Olivia Ward Bush-Banks

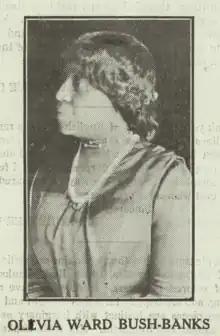
Olivia Ward Bush-Banks, c. 1920

Ward found work at times in either Providence and Boston, whatever she could find to support her family. Despite long days working, she wrote and published her first book of poetry, a slim volume called "Original Poems" in 1899. She received excellent reviews from the respected Paul Laurence Dunbar, an African-American poet. By 1900 she was working as an assistant theater director at the Robert Gould Shaw Settlement House in Boston, where she continued until about 1914.